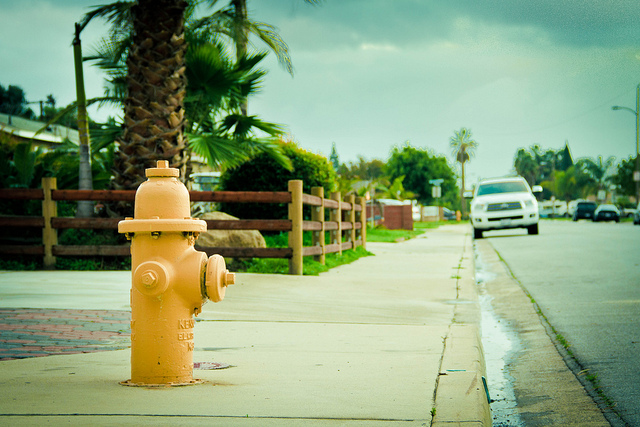
A white truck is parked on the street just past a fire hydrant